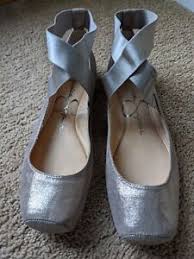
Label: Ballet Flat